Rico Abreu

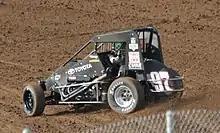
Abreu's midget at Angell Park Speedway

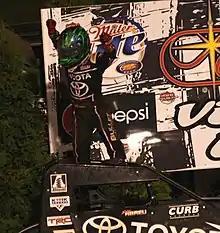
Abreu celebrating after winning a 2013 midget car race

Abreu first began racing dirt bikes, but after watching an Outlaw kart race in Vallejo, California, started to race shifter karts. When he turned 15, he was given his first Outlaw kart. To support his career, his father built a th-mile asphalt oval in his backyard. On January 24, 2009, Abreu made his Outlaw kart debut at Lakeport Indoor Speedway, finishing fourth, and scored his first Outlaw win at Cycleland Speedway. During the year, local driver Kyle Larson met Abreu at a charity karting event held at Abreu's backyard oval and, in 2011, introduced him to sprint cars. During the year, he made his Chili Bowl Nationals debut, along with running his first World of Outlaws sprint car race. He would eventually win the 2011 360 Winged Sprint Car Series Rookie of the Year Award. In 2012, Abreu raced in the USAC National Midget Series, clinching Rookie of the Year, while qualifying for the A-main at the Chili Bowl. The next year, he won the Belleville Midget Nationals, the Johnny Key Classic at Ocean Speedway, the 4 Crown Nationals at Eldora Speedway and the USAC Gold Crown at Tri City Speedway. In 2014, he won his first WoO race at the Thunderbowl Raceway and later won the USAC Honda Midget Series national title.